Housing at Georgetown University

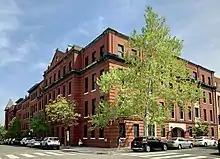
Nevils Hall was built in 1898 as the original Georgetown University Hospital

Henle Village is an on-campus apartment complex for upperclass students, consisting of red brick buildings of three or four floors. Henle Village has four or five-person apartment which contain kitchens, showers, and bathrooms in each apartment. Henle Village is known for its open spaces (which allow outdoor events and grilling). although it is also known for problems with mold and rat infestations. Henle Village opened in 1977 and is named after former Georgetown President Robert J. Henle, S.J.